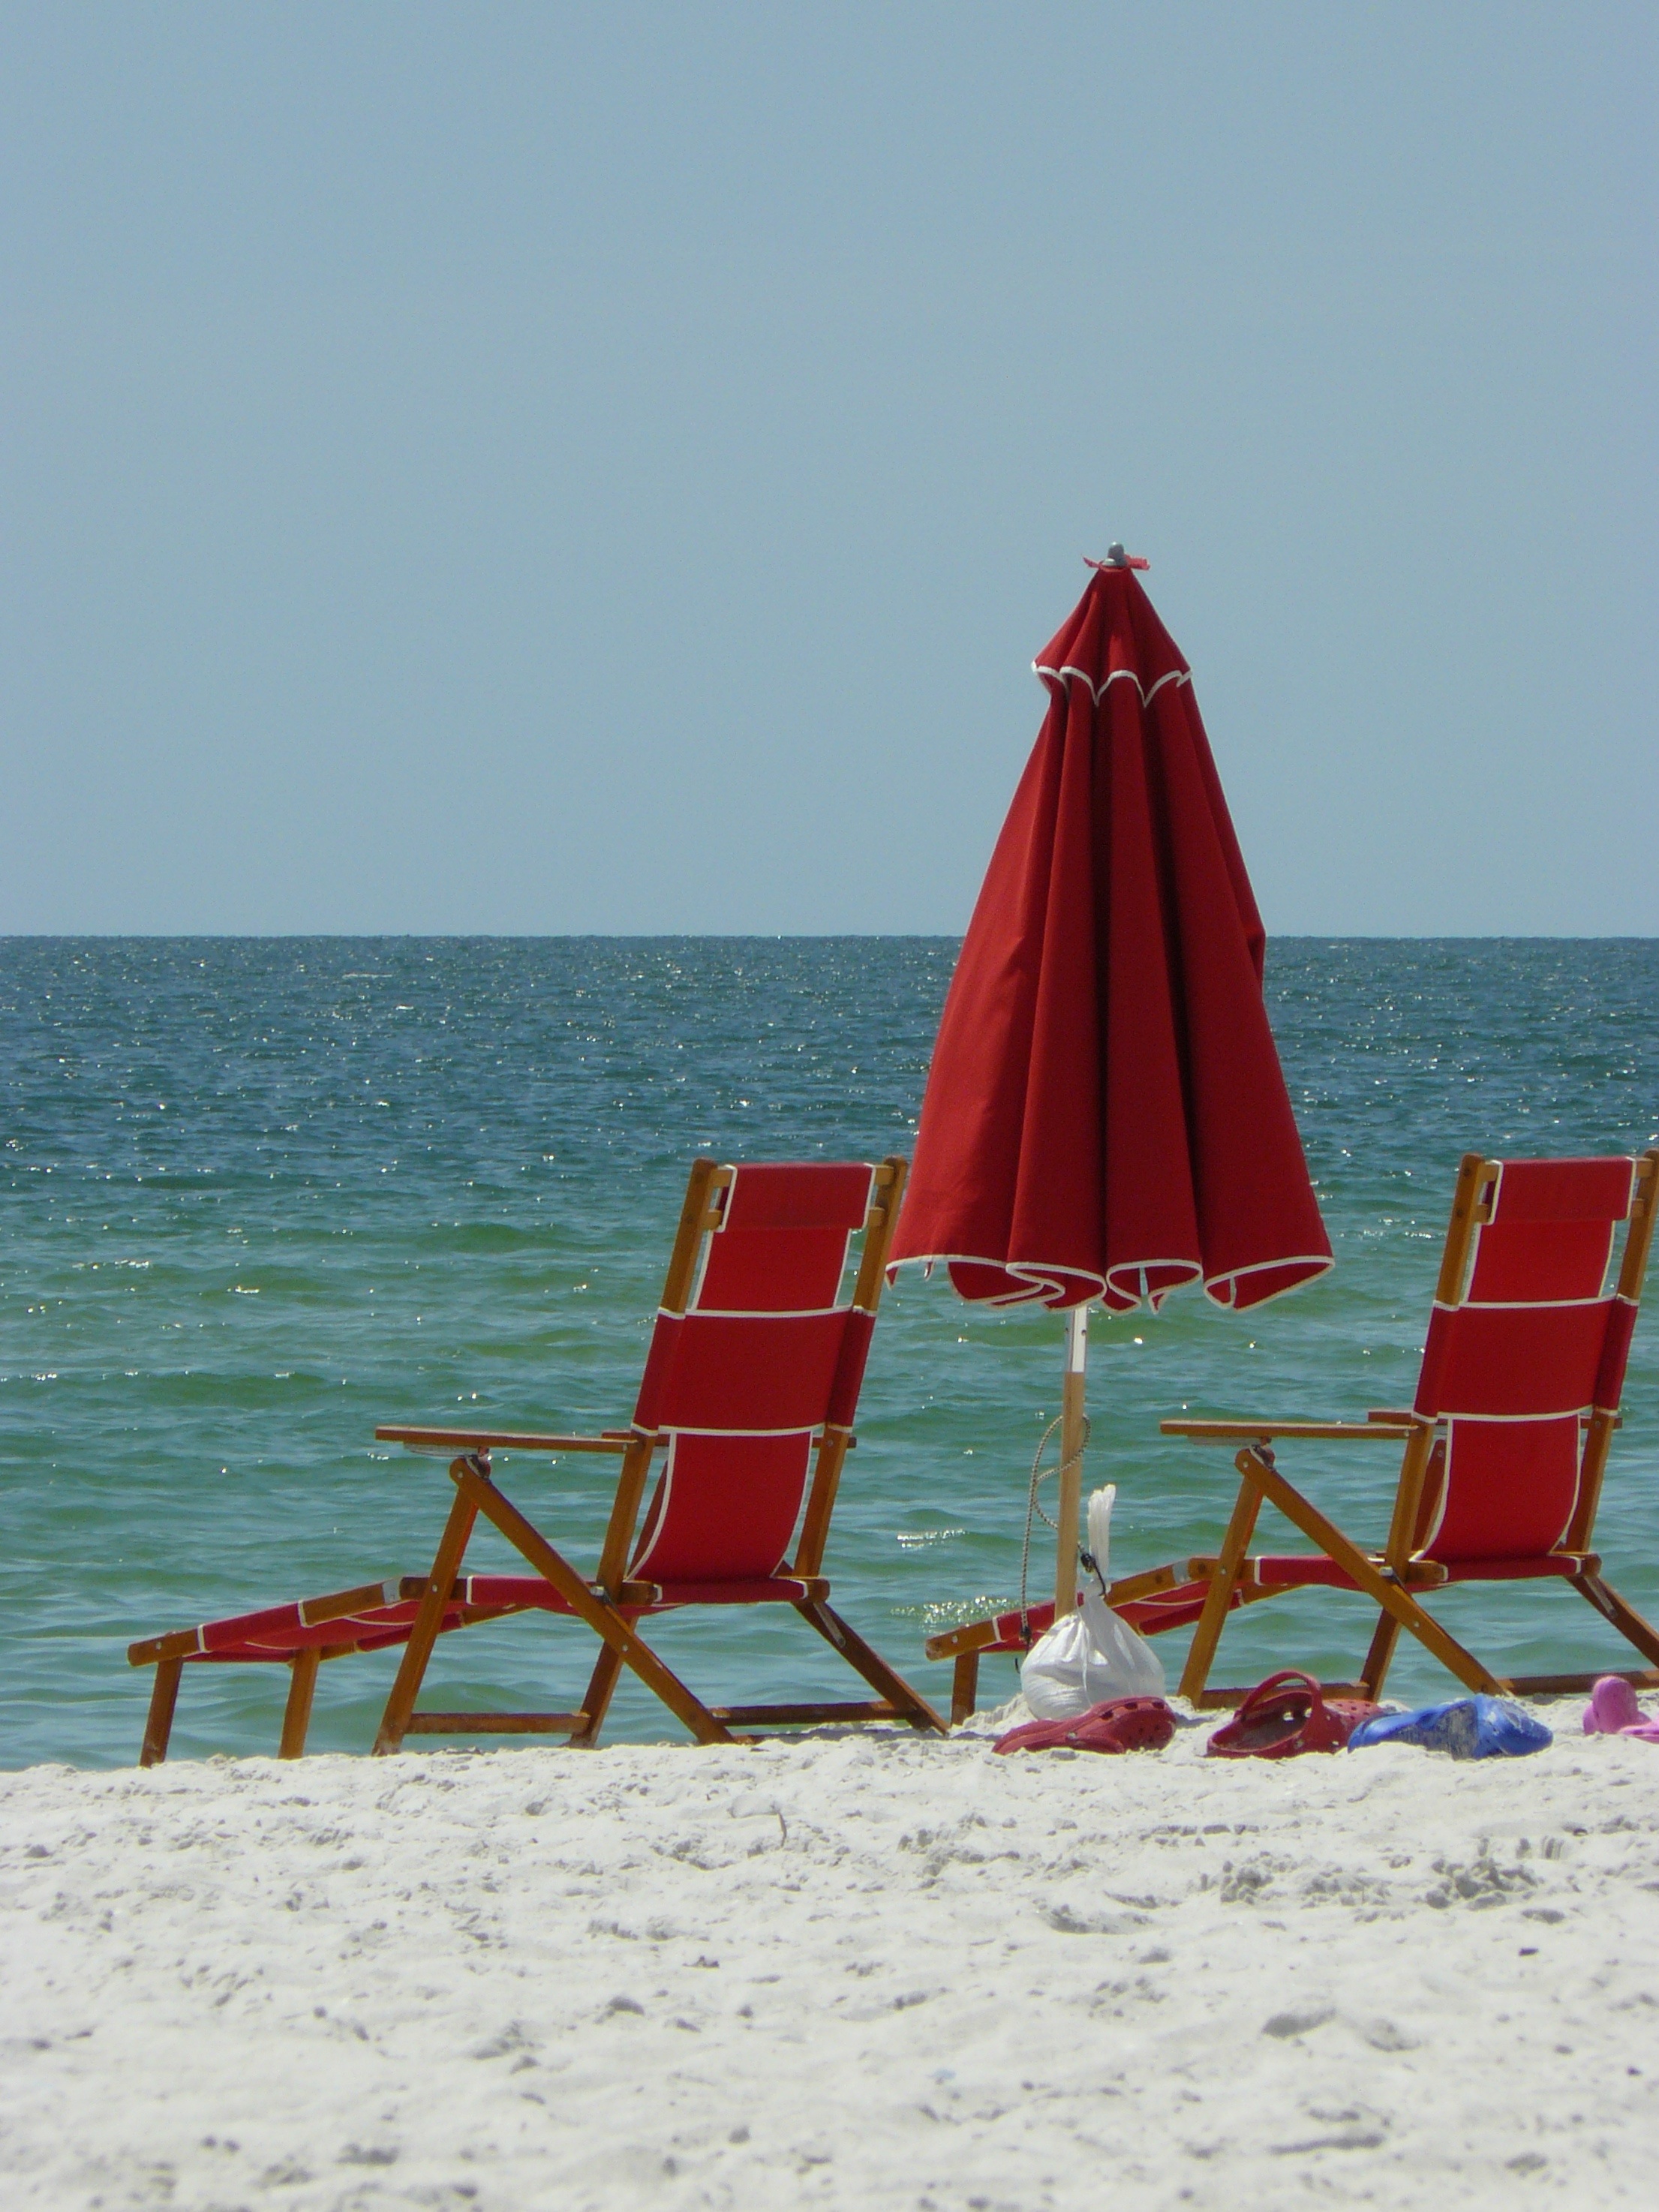
beach, sea, coast, water, sand, ocean, boat, shore, vacation, red, vehicle, sailing, umbrella, peaceful, salt, blue, sailboat, sail, florida, naples, gulf of mexico, beach chairs